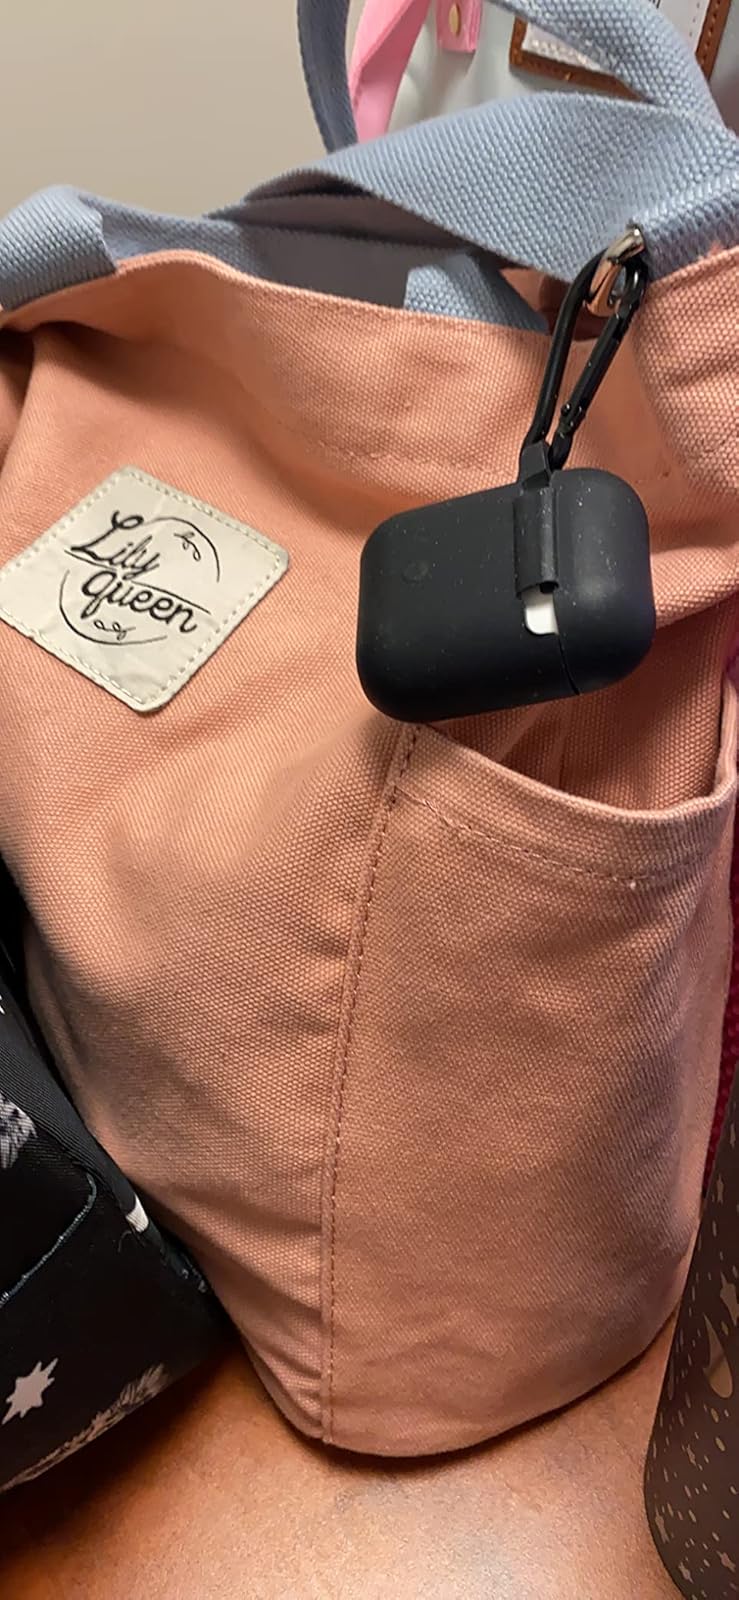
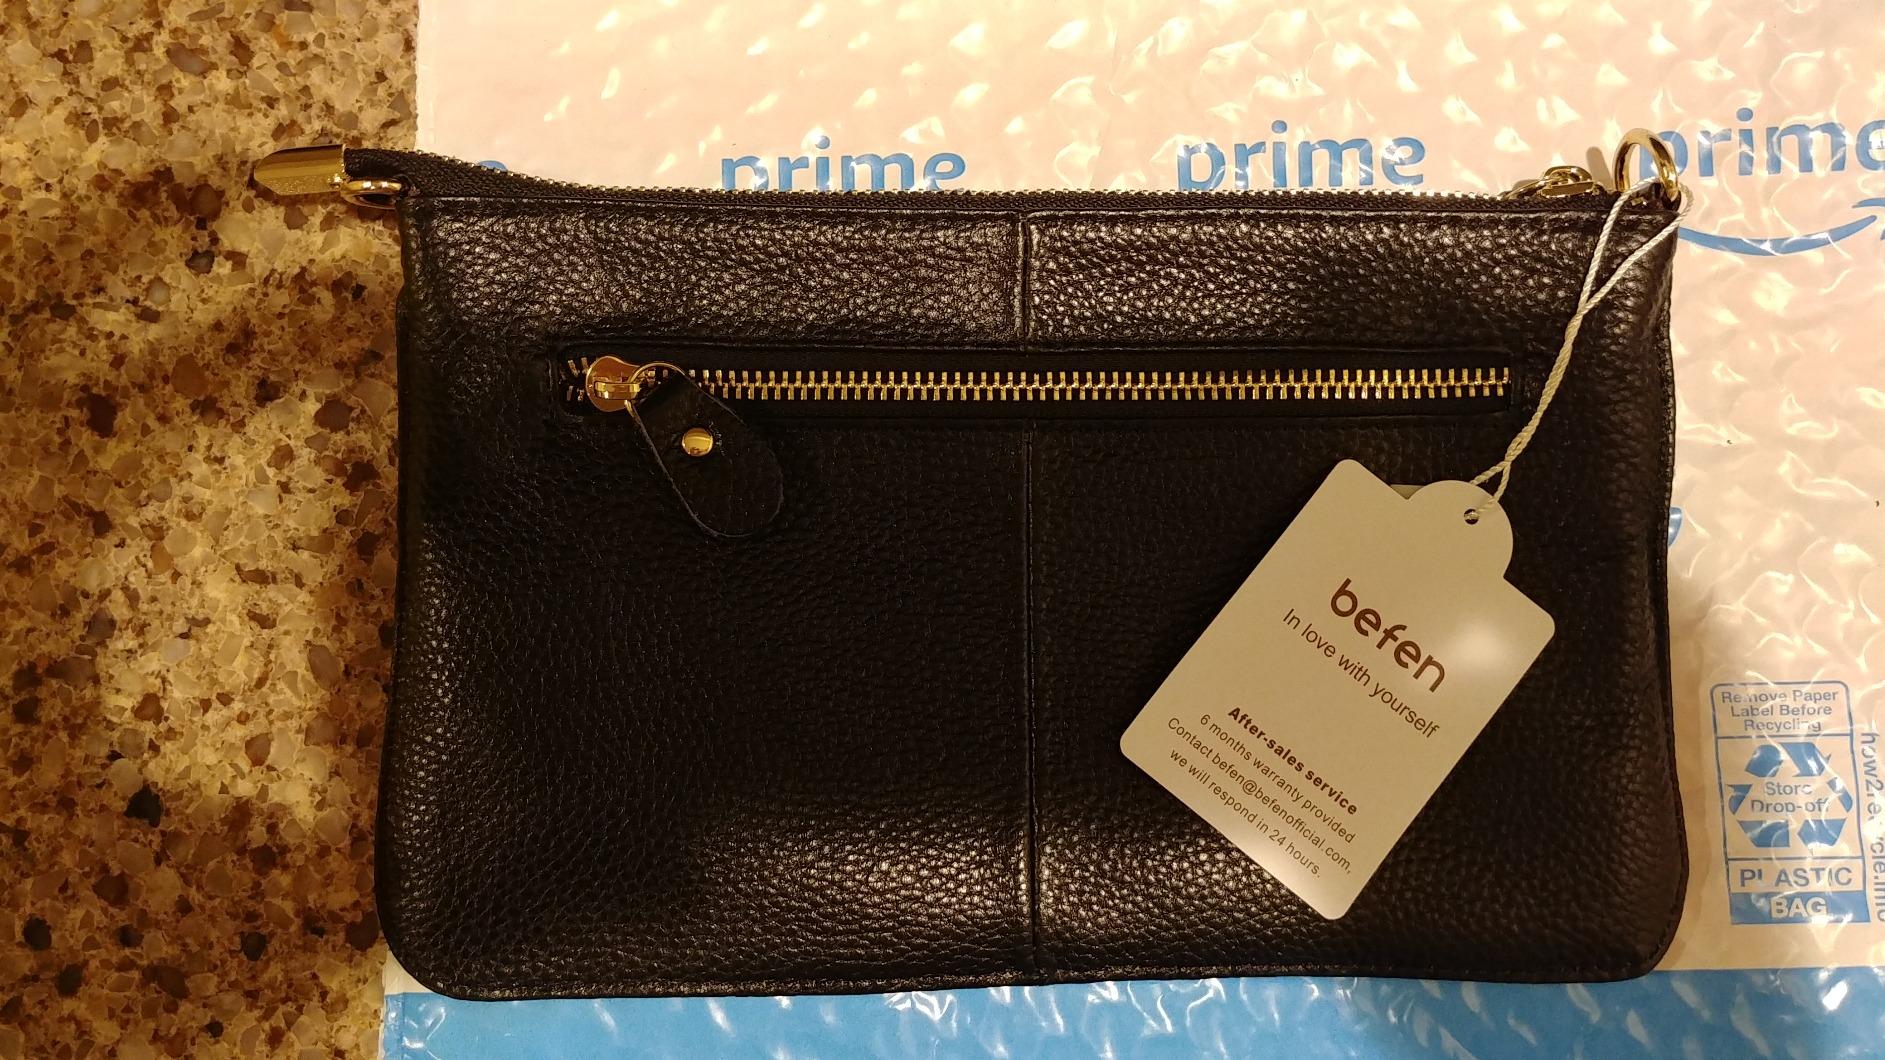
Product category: accessories_handbag
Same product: no